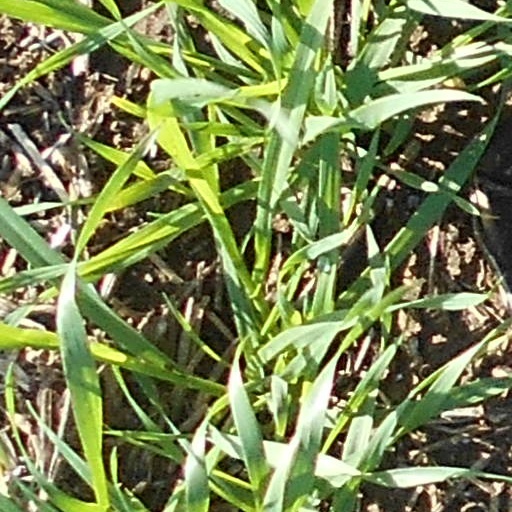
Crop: wheat